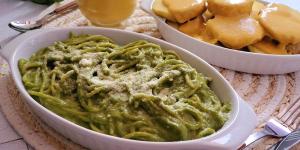
tallarines verdes con papa a la huancaina